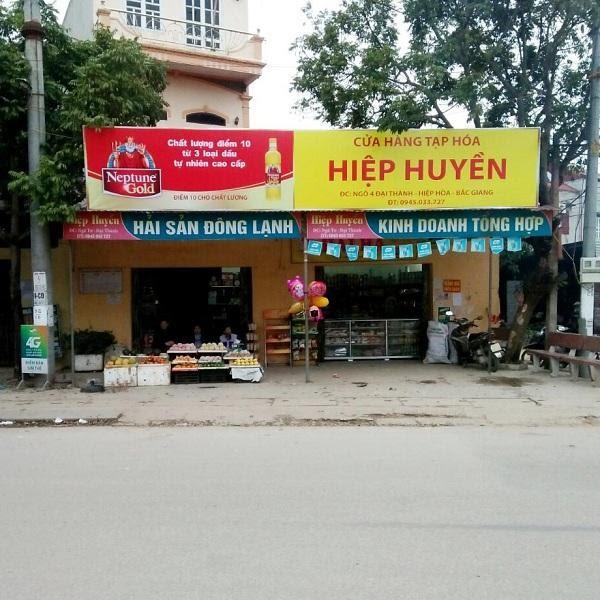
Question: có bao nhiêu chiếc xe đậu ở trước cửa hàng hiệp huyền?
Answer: một chiếc